The Sheriffs Are Coming

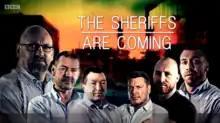
Series 6 title card

The Sheriffs Are Coming is a British television fly on the wall documentary series, broadcast on BBC One, that follows the work of High Court Enforcement Officers (HCEOs) from Peter Noble Watt, David Carter and Michael Aynlesy of The Sheriffs Office. The initial idea for the series came after a ten-minute feature on HCEOs on the BBC One show "Inside Out South West" in 2011. The first series, containing ten episodes, commenced on 19 March 2012 and nine Series have been broadcast to date. As well as eight daytime series, six hour-long prime time series have been broadcast, compiling footage from episodes from the parent series. On 5 February 2014, "The Sheriffs Are Coming" was announced as the winner of the Best Daytime Programme at the Broadcast Awards 2014.